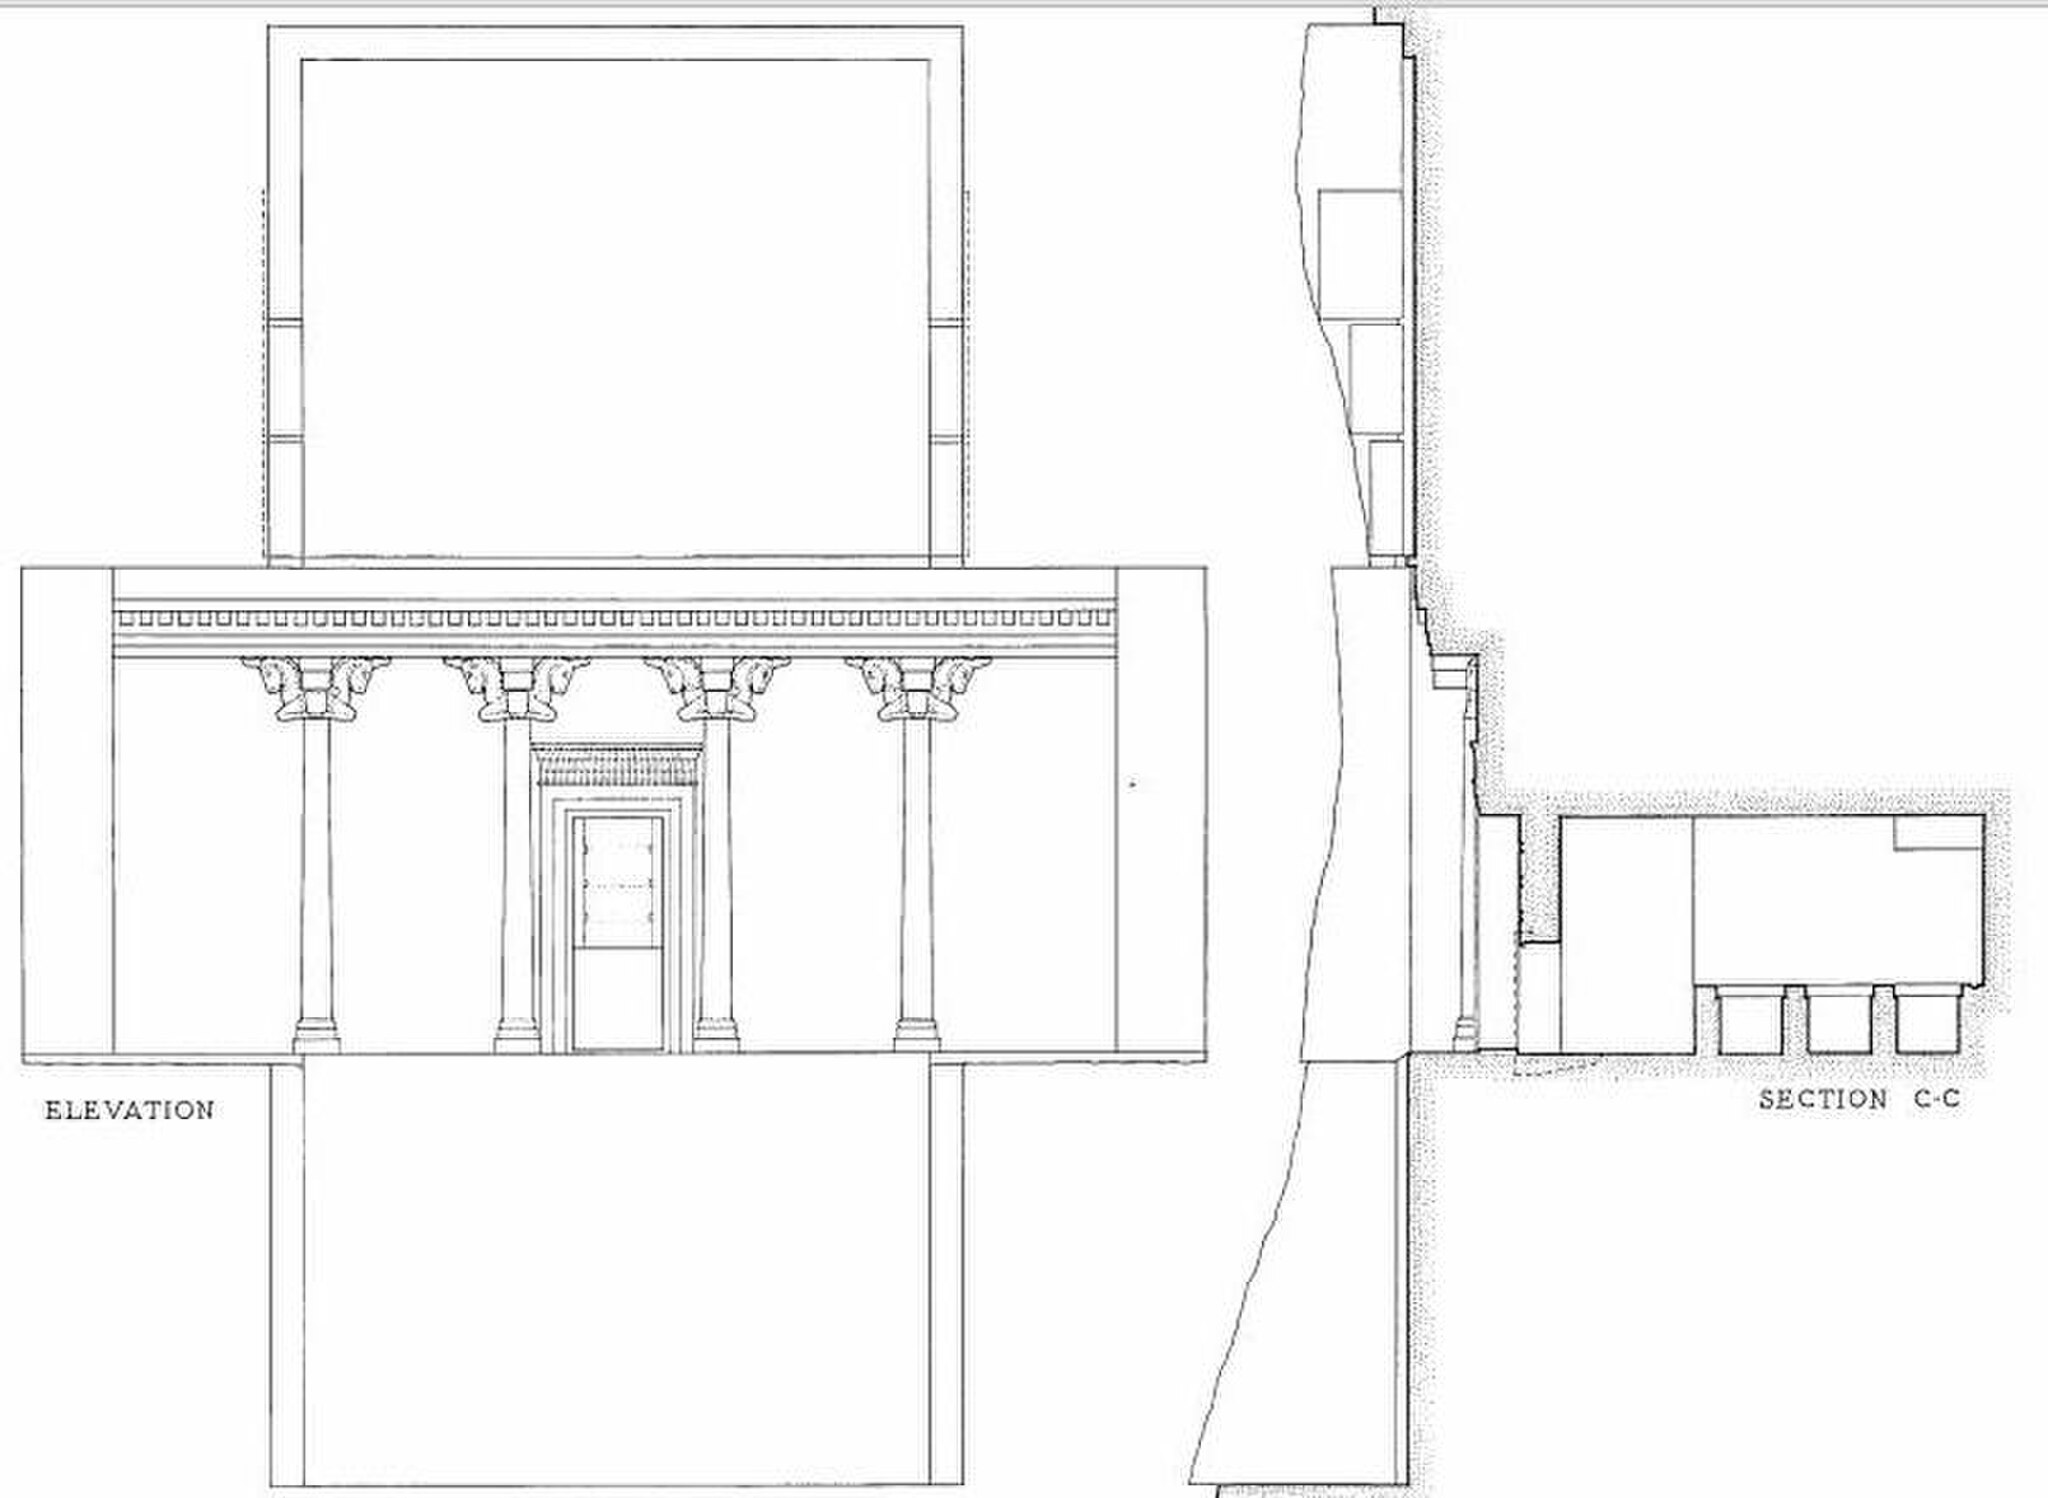
Title: Darius I tomb sections
Description: Darius I tomb sections
Categories: Diagram images that should use vector graphics, JPG images that should use vector graphics, Drawings of Naqsh-e Rustam, Black and white drawings of buildings, Tomb of Darius I in art